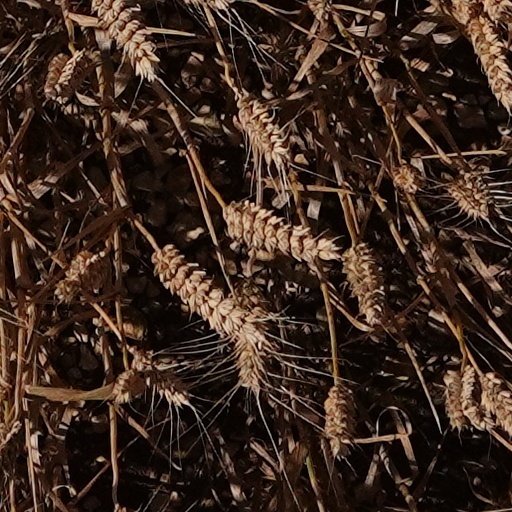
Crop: wheat